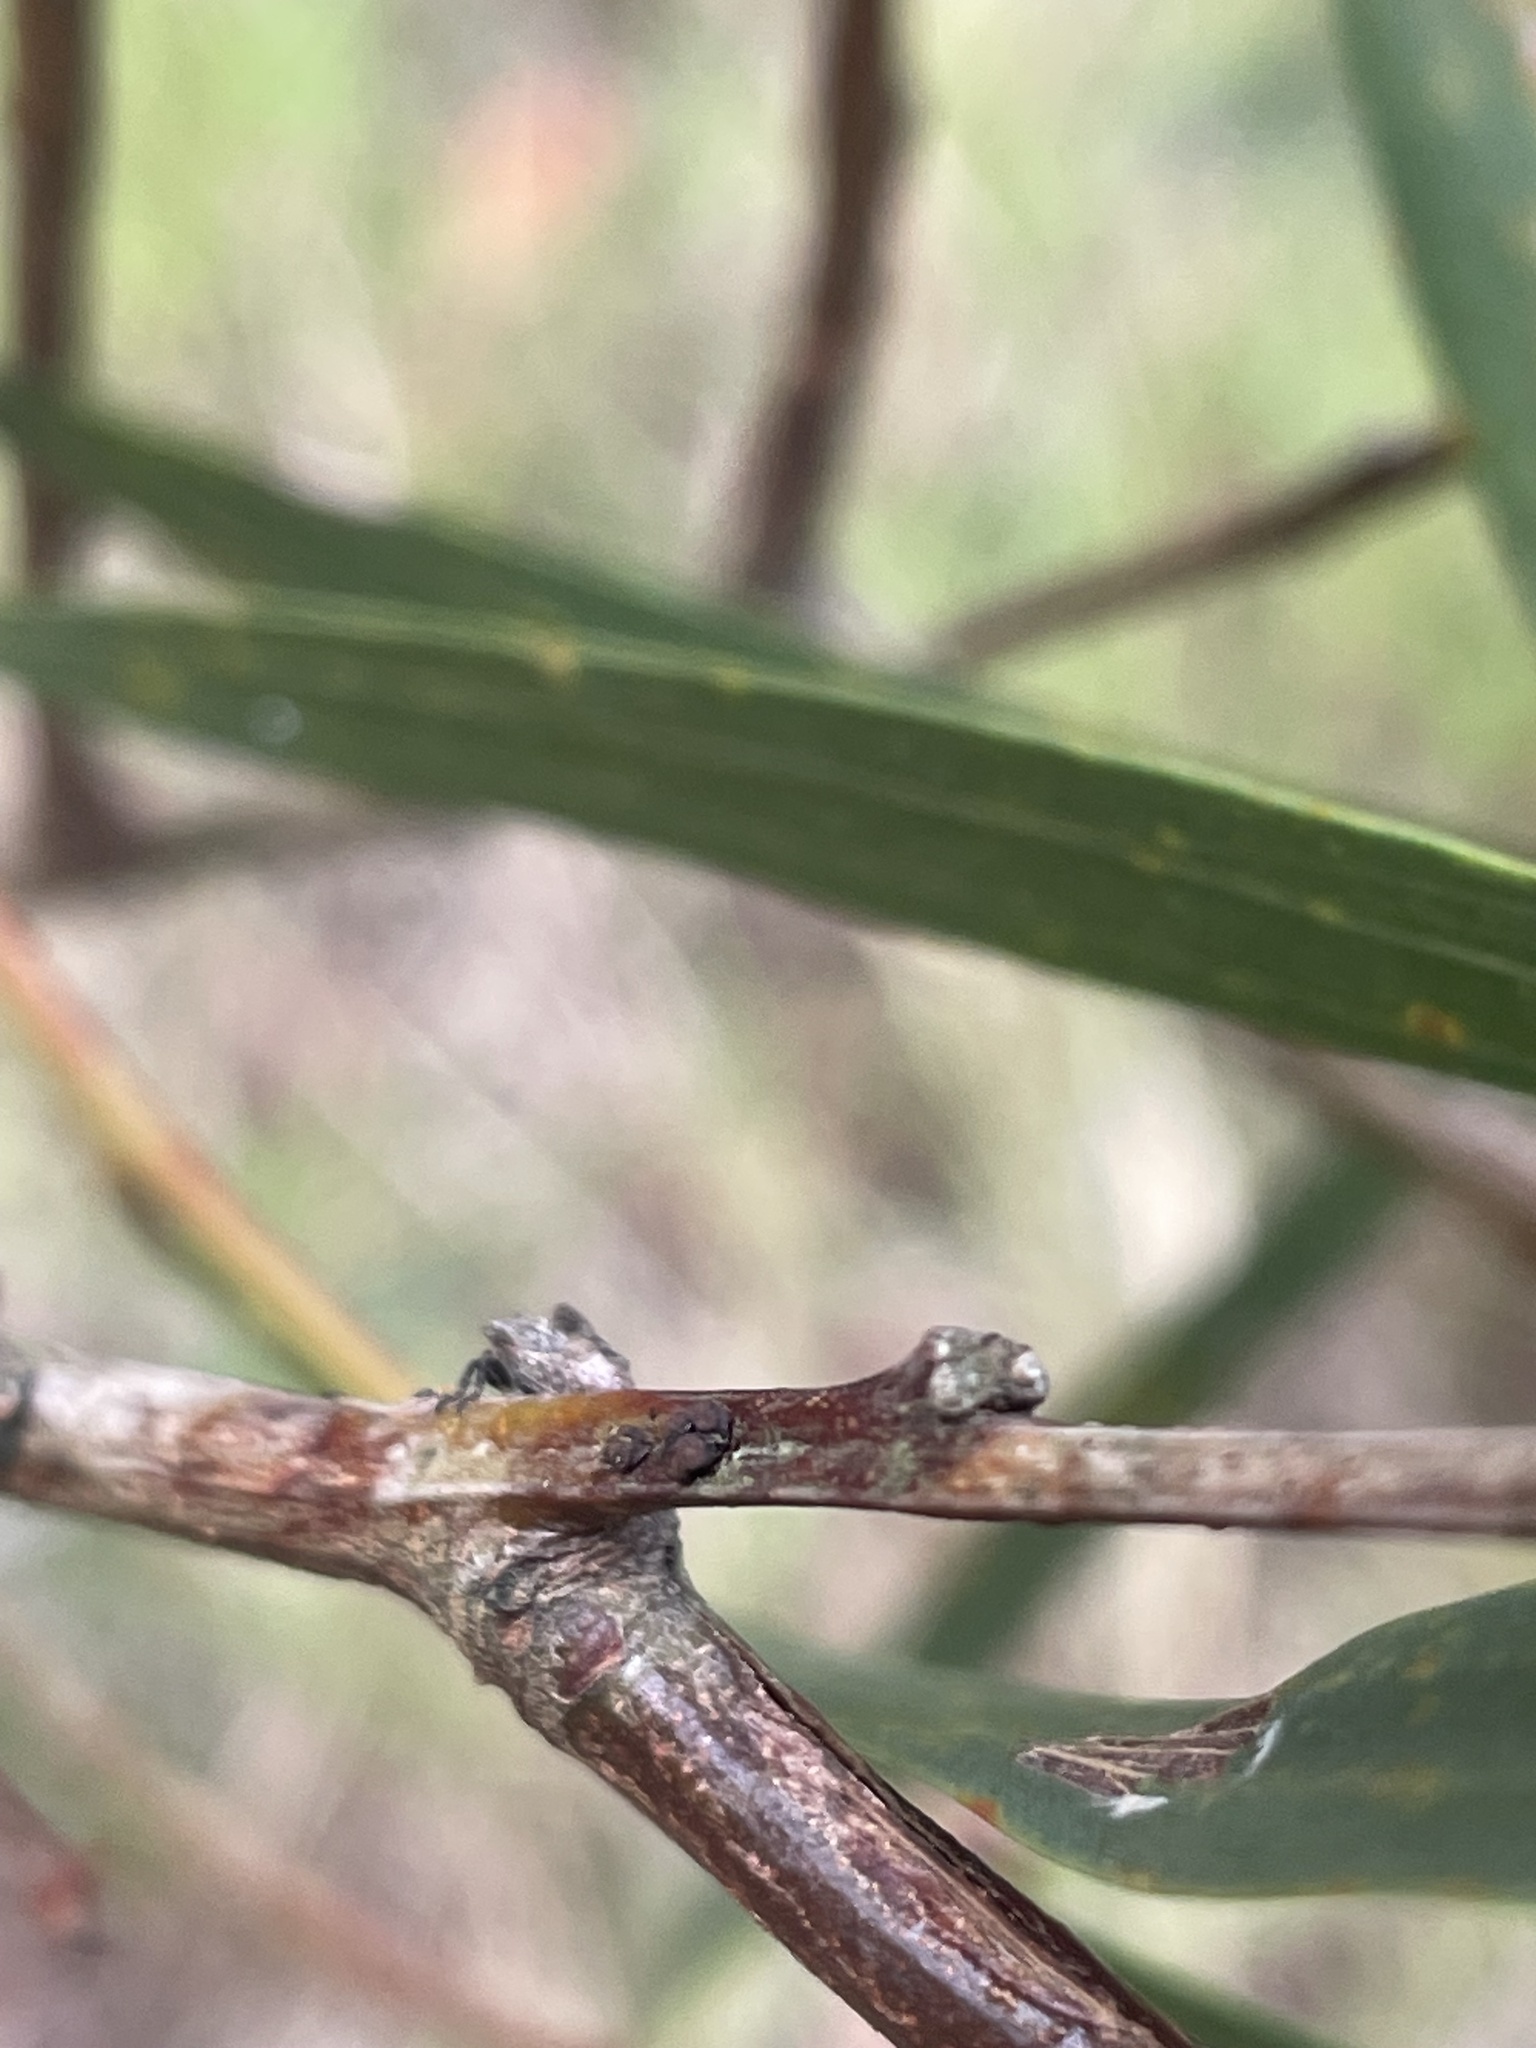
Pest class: stink_bug